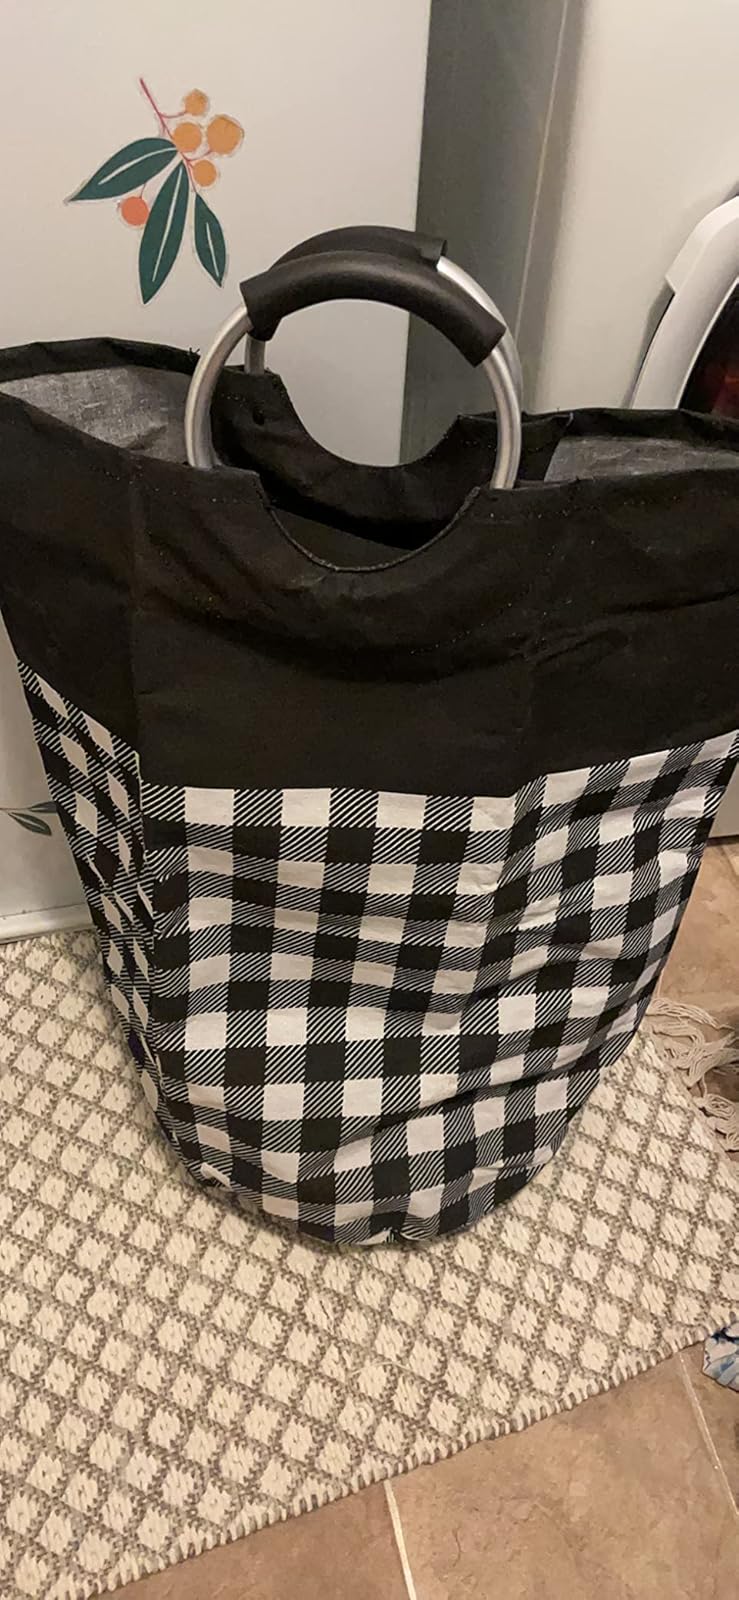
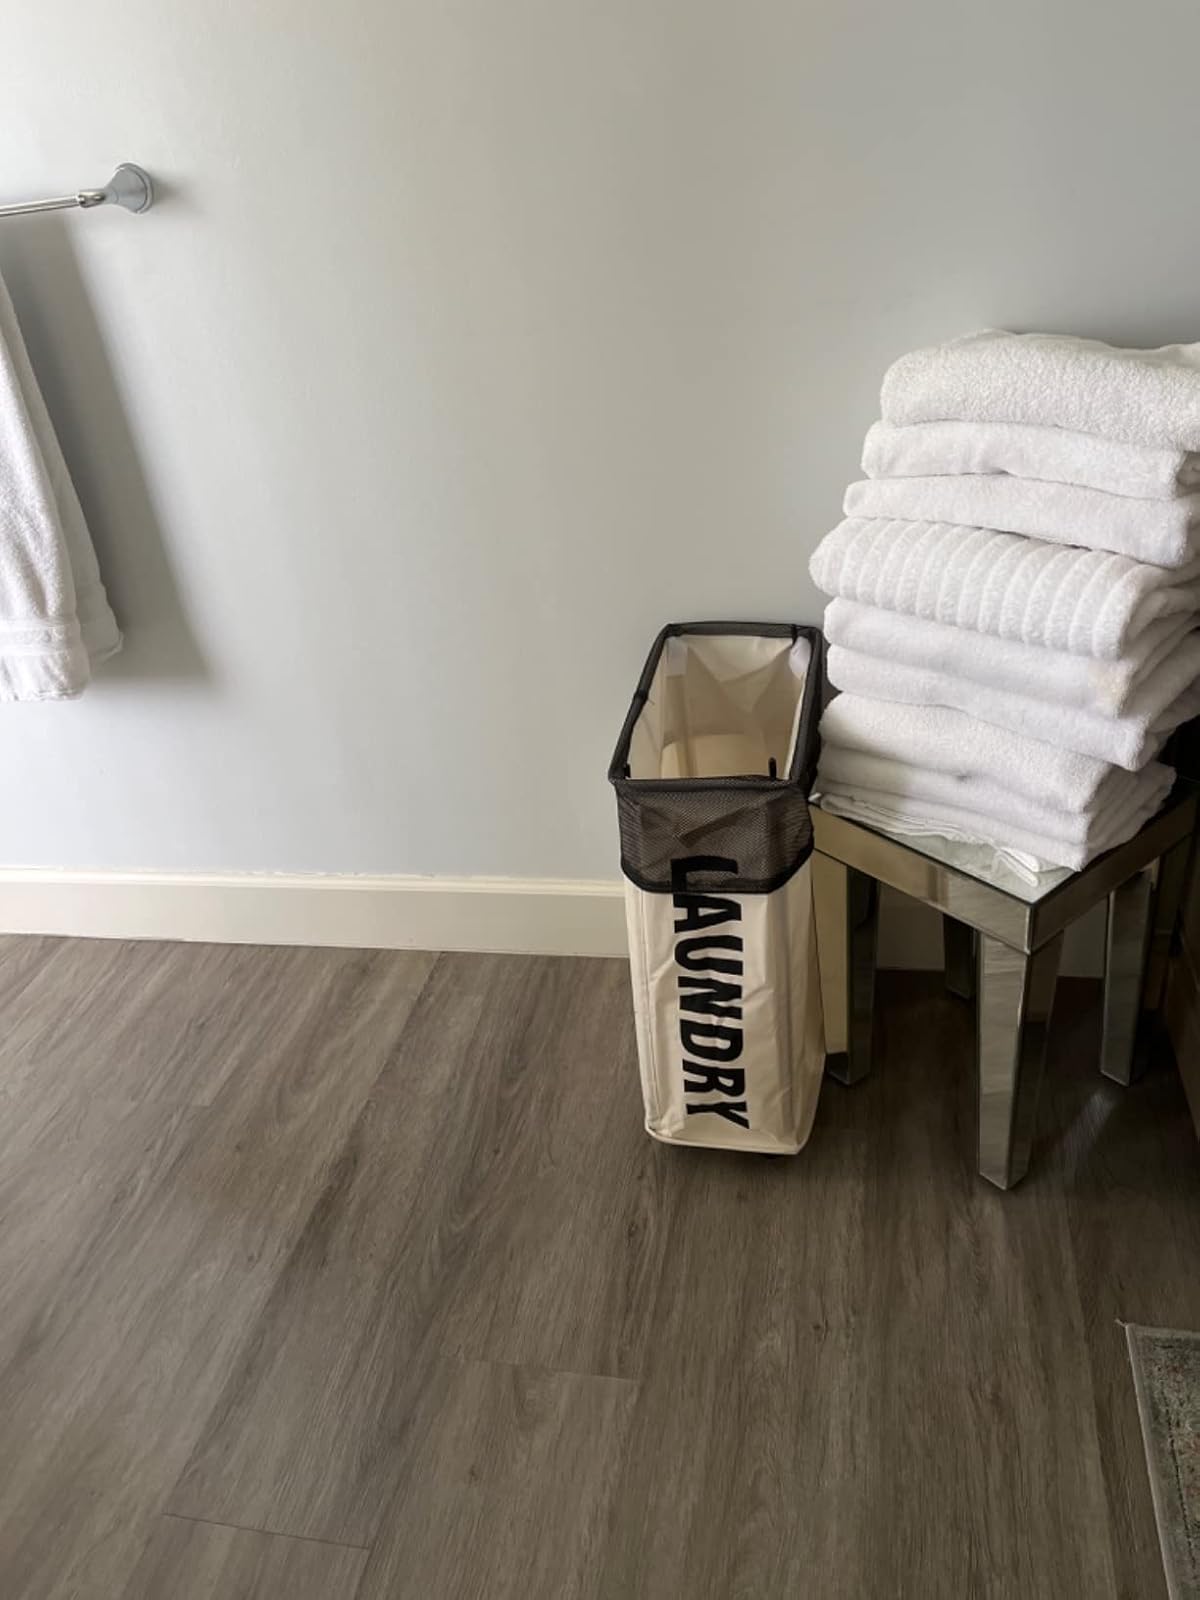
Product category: items_hamper
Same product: no